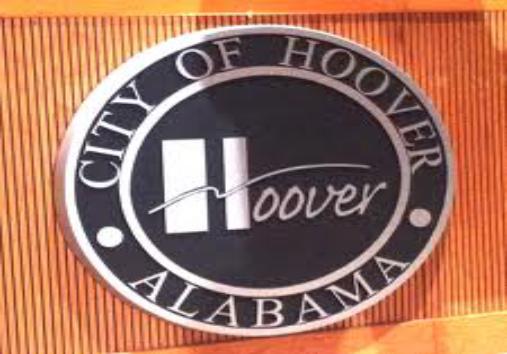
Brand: Hoover
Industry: Leisure